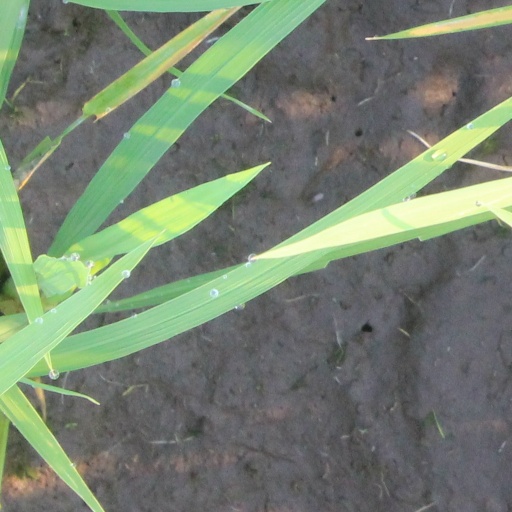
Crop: rice